Mazarrón

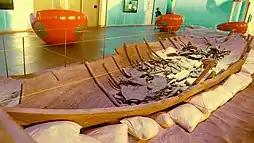
Replica of a Phoenician boat wreckage that has been found in Mazarrón.

The main activities of this civilization in this territory were the ones related to mining. In this lands these people realized the broad possibilities, especially fishing and plumber mining. The abundance of this mineral has been constant during the history of this current municipality and the mineral was a main resource in the mining activities in Mazarrón.